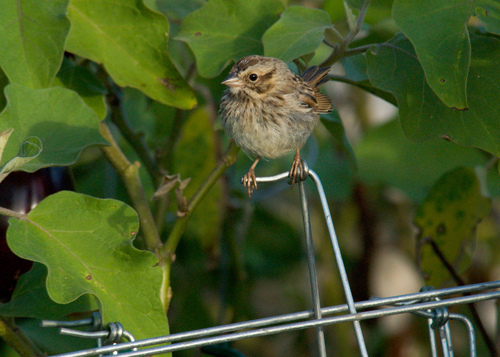
a small sized bird with multiple brown tones and a small pointed bill
this bird has a short, light brown, curved bill, brown feet and tarsuses, and a light brown eyering.
a small bird with brown and grey speckled feathers covering its entire body.
this is a bird with a grey breast and a brown wing and head.
this bird has a speckled belly and breast with a short pointy bill.
a small light brown bird with specks of black in it with a short beak.
this particular bird has a tan belly and breasts with black spots
this bird has wings that are brown and has a white belly
this bird is brown in color, with a light brown beak.
this bird is spotted brown in color, and has a brown beak.
Species: Lincoln Sparrow